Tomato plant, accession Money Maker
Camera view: vertical (180 deg); turntable rotation: 90 degrees
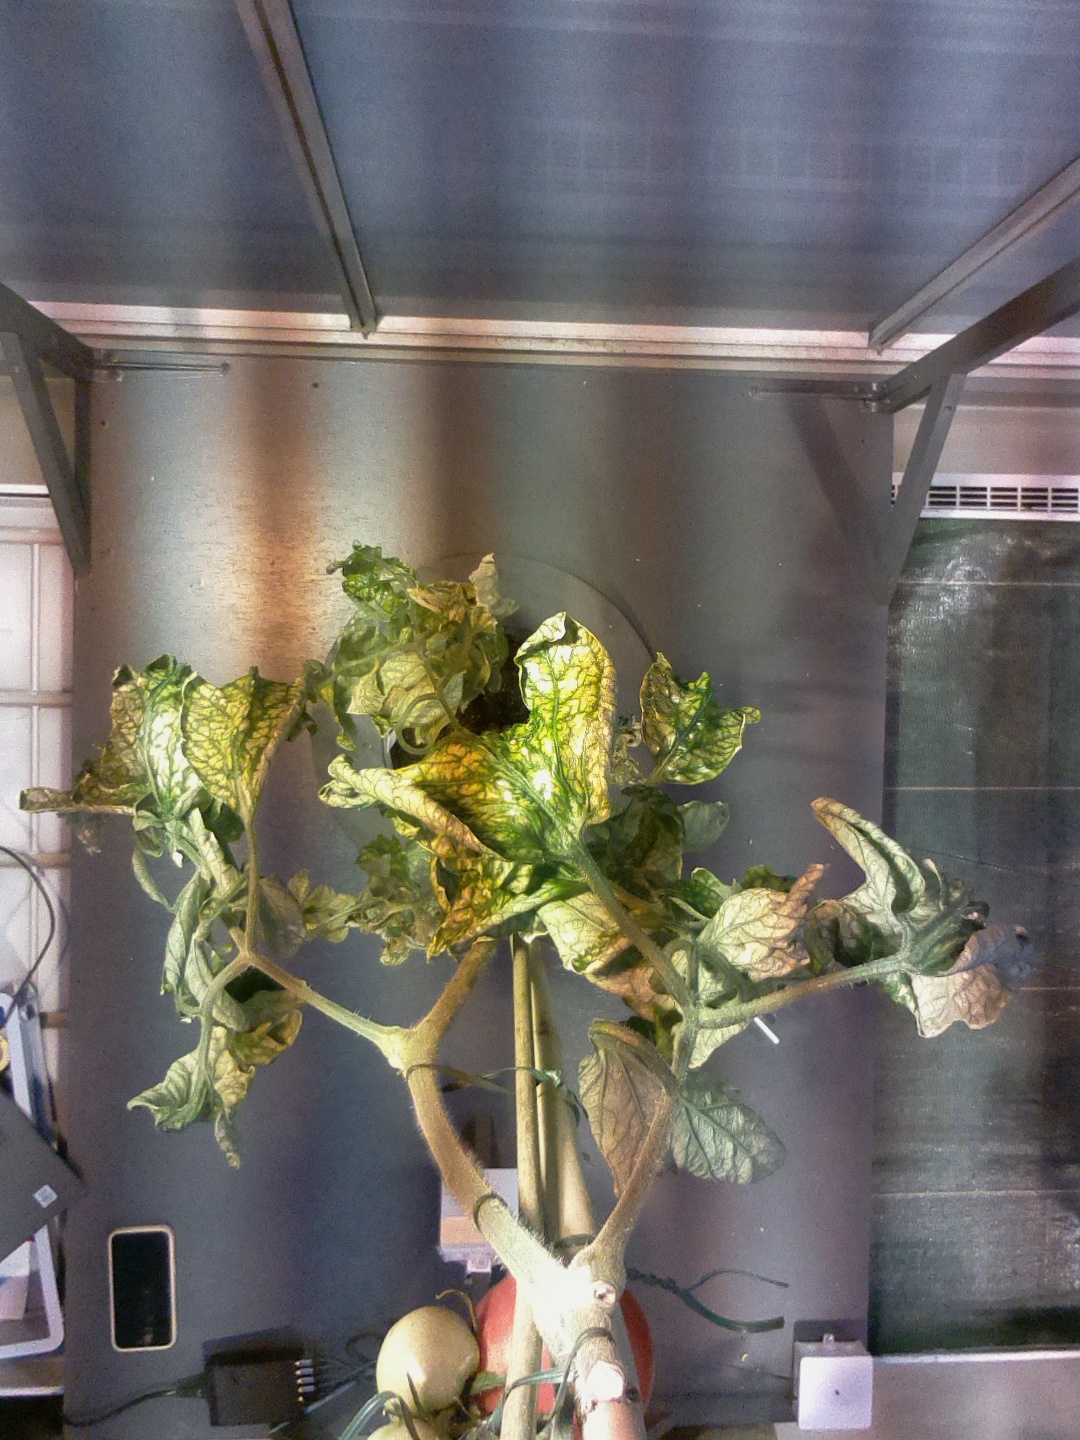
BBCH growth stage 81: 10%-20% of fruits show typical fully ripe color